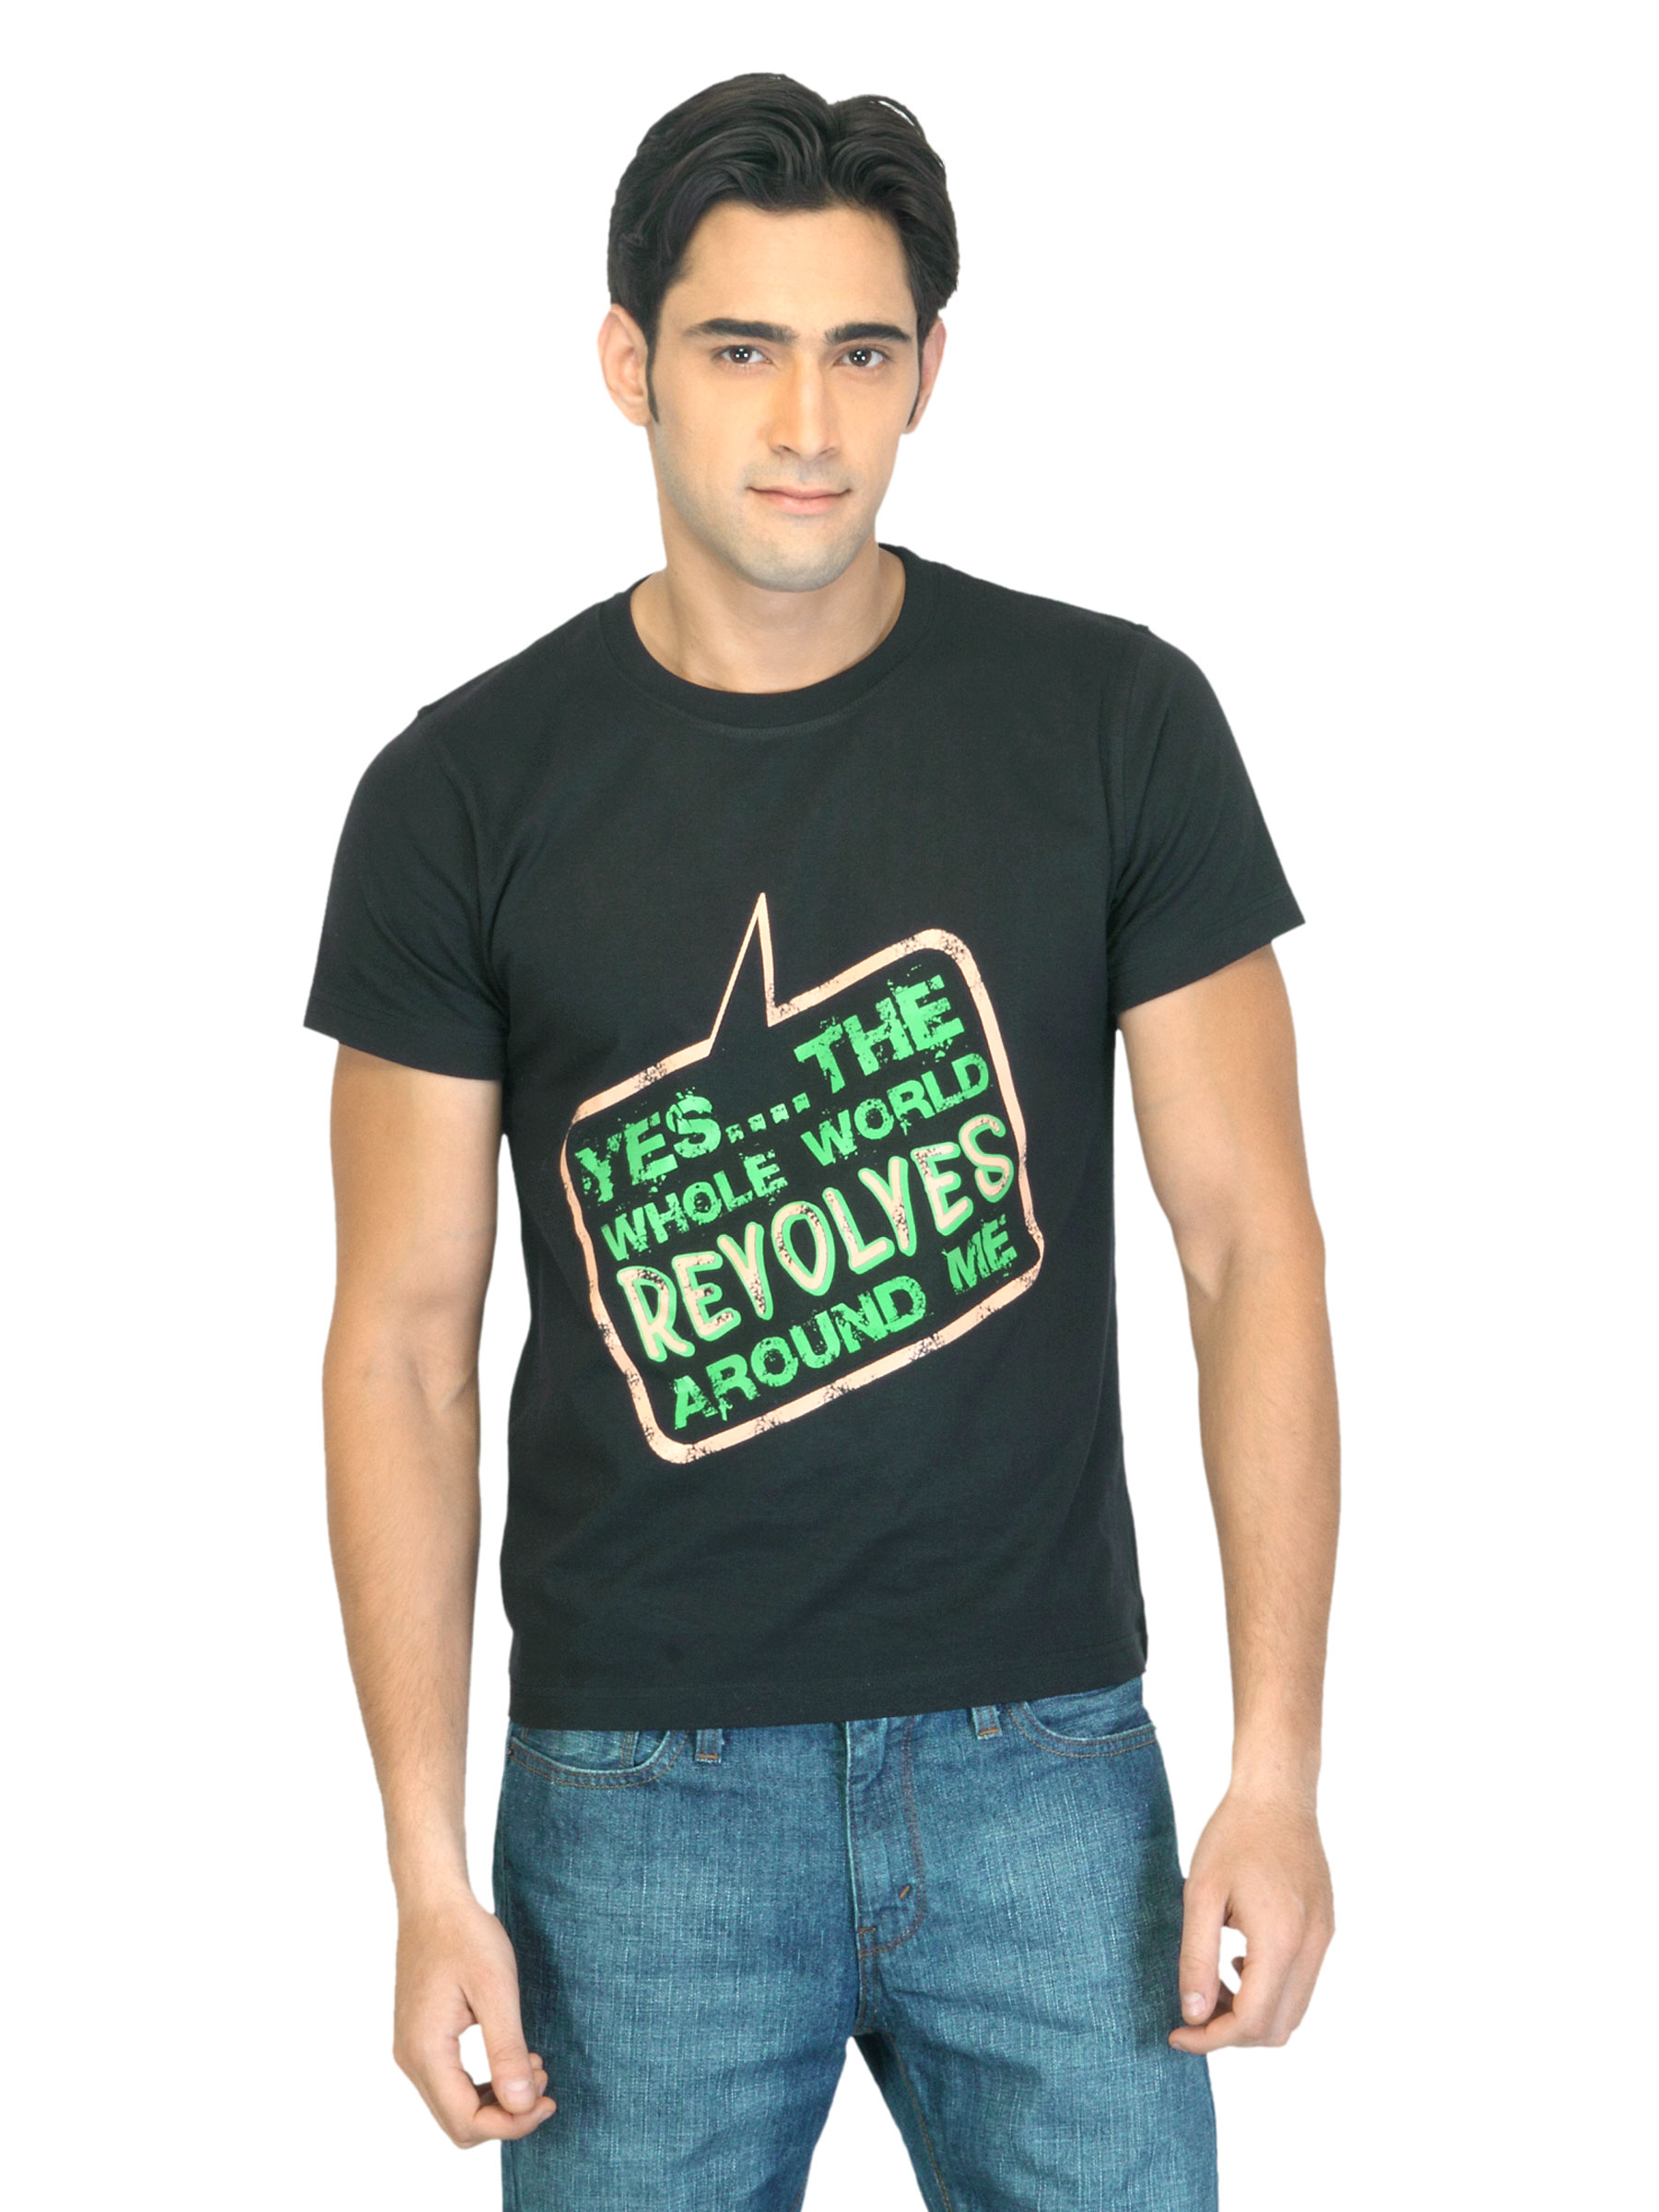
Myntra Men Revolves Black T-shirt
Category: Apparel / Topwear / Tshirts
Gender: Men
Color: Black
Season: Summer 2012
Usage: Casual